Capelense SC

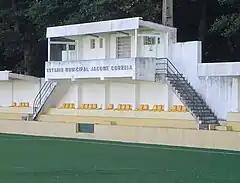
The administration block of Campo Municipal Jâcome Correia

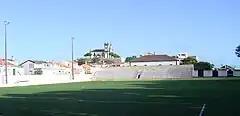
Setting of the stadium in Ponta Delgada

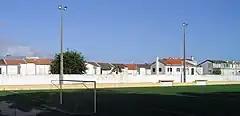
Eastern view of the ground

Capelense Sport Clube "(known as Capelense SC or Capelense)," is a Portuguese football club based in Capelas on the island of São Miguel in the Azores.